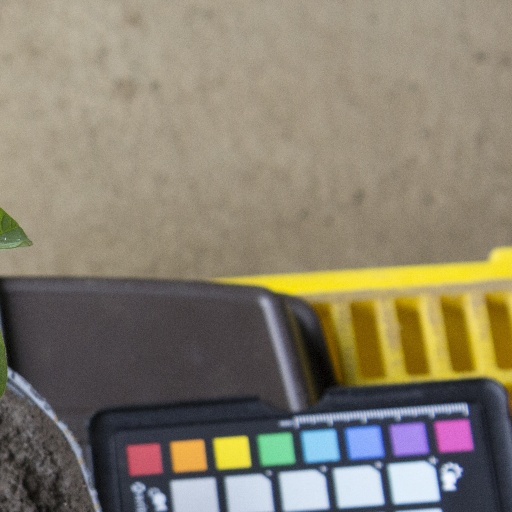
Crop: soybean